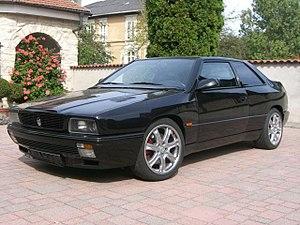
La Maserati Ghibli II est une automobile du constructeur italien Maserati produit entre 1992 et 1997. Elle a été construite à 2303 exemplaires.